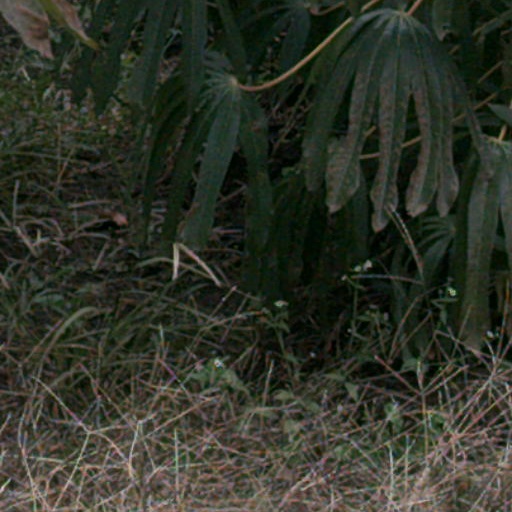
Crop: cassava